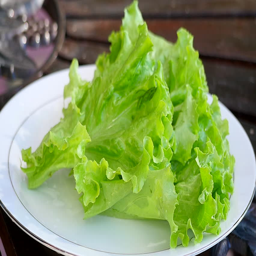
lettuce laid out on the plate